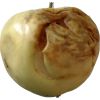
Label: Apple hit 1